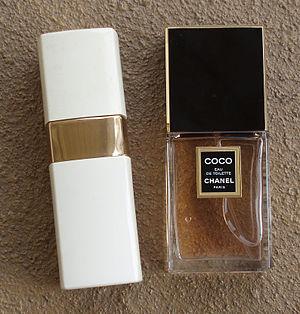
Parfum Coco de Chanel
Coco est un parfum de l'entreprise Chanel, créé en 1984 par le parfumeur Jacques Polge. Son nom rend hommage à Gabrielle Chanel, fondatrice de la marque, surnommée Coco et morte en 1971. Il est tour à tour représenté successivement par les françaises Inès de la Fressange, Vanessa Paradis et enfin la canadienne Shalom Harlow.